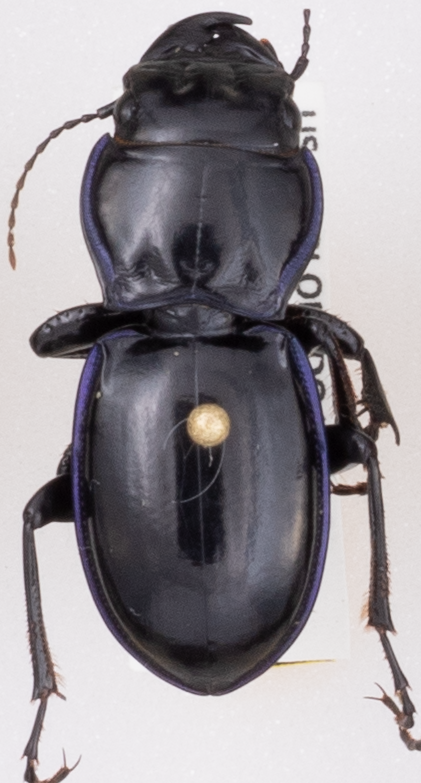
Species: Pasimachus elongatus
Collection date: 2020-07-22
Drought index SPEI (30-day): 0.058
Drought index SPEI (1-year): -0.728
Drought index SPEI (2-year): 0.198